Jean-Claude Mézières

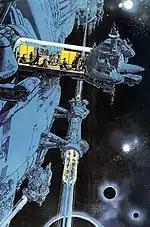
Art created by Mézières for a France-Rail advertising campaign

At the same time as he was working on "Valérian" and various film and television projects, Mézières also worked extensively producing illustrations and comic strips for magazines and newspapers such as "Pilote", "Métal Hurlant" and "Le Monde", as well as covers for books and art for advertising campaigns. For "Le Monde", in 1993, he was a regular illustrator for the "Heures Locales" column.